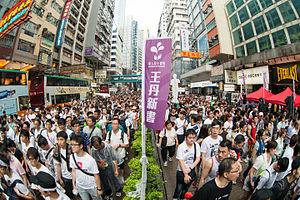
La réforme électorale hongkongaise de 2014 est un débat public concernant l'élection législative hongkongaise de 2016 et l'élection du Chef de l'exécutif hongkongais de 2017.